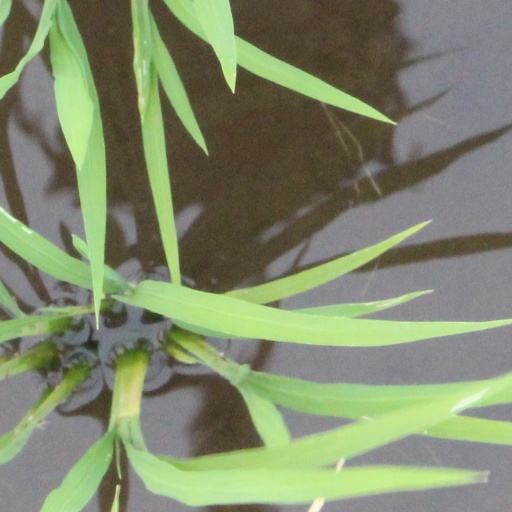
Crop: rice